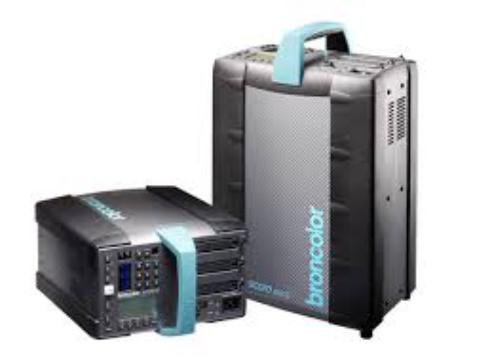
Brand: Bron Elektronik
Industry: Electronic